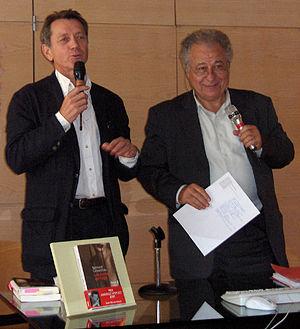
Le Festival international de géographie de la ville de Saint-Dié-des-Vosges, dans la région Grand Est, est une manifestation annuelle à la fois scientifique et grand public organisée par l'ADFIG depuis 1990.
Bernard Giraudeau, né le 18 juin 1947 à La Rochelle et mort le 17 juillet 2010 à Paris, est un acteur, réalisateur, scénariste, producteur de cinéma et écrivain français.